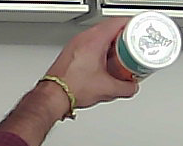
Product: pringles_paprika